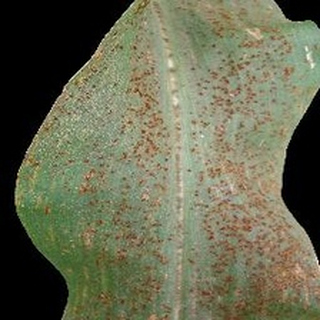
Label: corn_common_rust